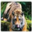
Label: tiger